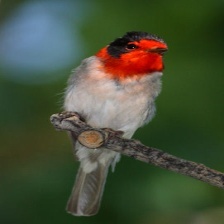
Species: RED FACED WARBLER
Scientific name: CARDELLINA RUBRIFRONS